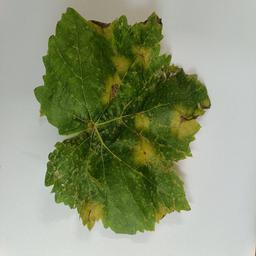
Label: Downy Mildew